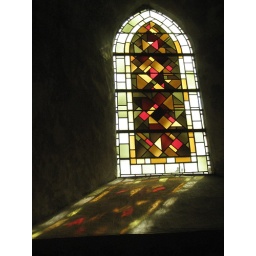
Laura's stained glass window in village church in France.